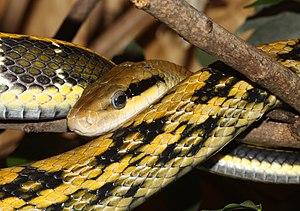
Orthriophis taeniurus ou Serpent-Ratier est une espèce de serpents de la famille des Colubridae.
Orthriophis est un genre de serpents de la famille des Colubridae.